Samsung Galaxy S series

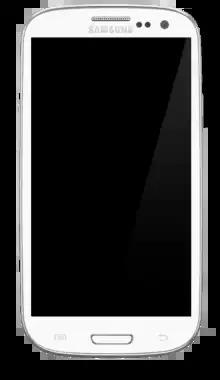
The Samsung Galaxy S III from 2012

The Samsung Galaxy S III was announced on May 3, 2012. More than 70 million units of the Galaxy S III were sold, making it one of the most sold S series phone. It features a split-screen feature whereby users can use two apps simultaneously (available from Android 4.1 up to 4.4.2 "Premium Suite Upgrade"), an upgraded video player software which is first able to play in a movable and re-sizeable pop-up window for simultaneous watching during other tasks, and with motion thumbnails that can preview playing videos rather than only a static image, an "Ambient Light" feature whereby the screen brightness can automatically adjust to the light level, a "Smart Stay" feature that can prevent the phone's screen from turning off by looking at the phone, a personal assistant called S Voice, the ability to tag faces in the phone's gallery, an "S Beam" feature to transfer files via NFC, an LED light on the front of the phone that can be used for notifications, a "Motion Gestures" feature whereby users can accomplish tasks by moving the phone, color point effects for the camera, and "smart alert" – an optional haptic feedback notification which vibrates the unit when picked up to notify the user.